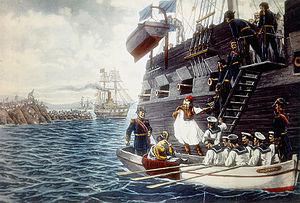
Othon Iᵉʳ de Grèce, prince de Bavière puis roi de Grèce, est né au Schloss Mirabell de Salzbourg, en actuelle Autriche, le 1ᵉʳ juin 1815, et mort à Bamberg, en Bavière, le 26 juillet 1867. Membre de la maison de Wittelsbach, il est choisi par les grandes puissances pour devenir le premier souverain de la Grèce moderne en 1832. Autoritaire et incapable d'assurer la continuité de sa dynastie, il est renversé par les révolutionnaires hellènes en 1862.
La Révolution grecque de 1862 est une insurrection populaire qui aboutit au renversement du roi Othon Iᵉʳ de Grèce le 23 octobre 1862. Déclenchée le 18 octobre à Vonitsa, elle s'étend bientôt à d'autres villes et gagne Athènes dès le 22 octobre.
Les forces armées grecques sont intervenues à de multiples reprises dans l'histoire politique de la Grèce.